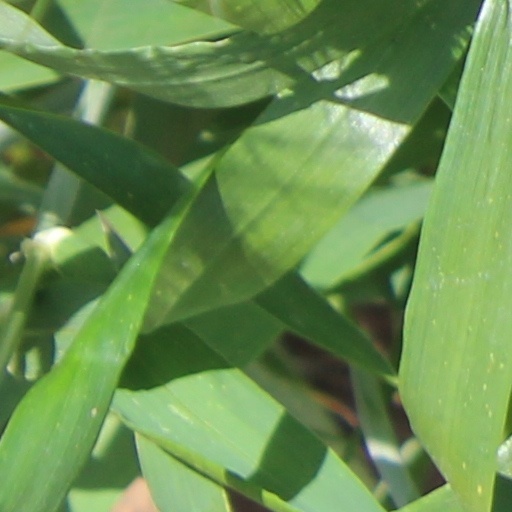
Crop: wheat